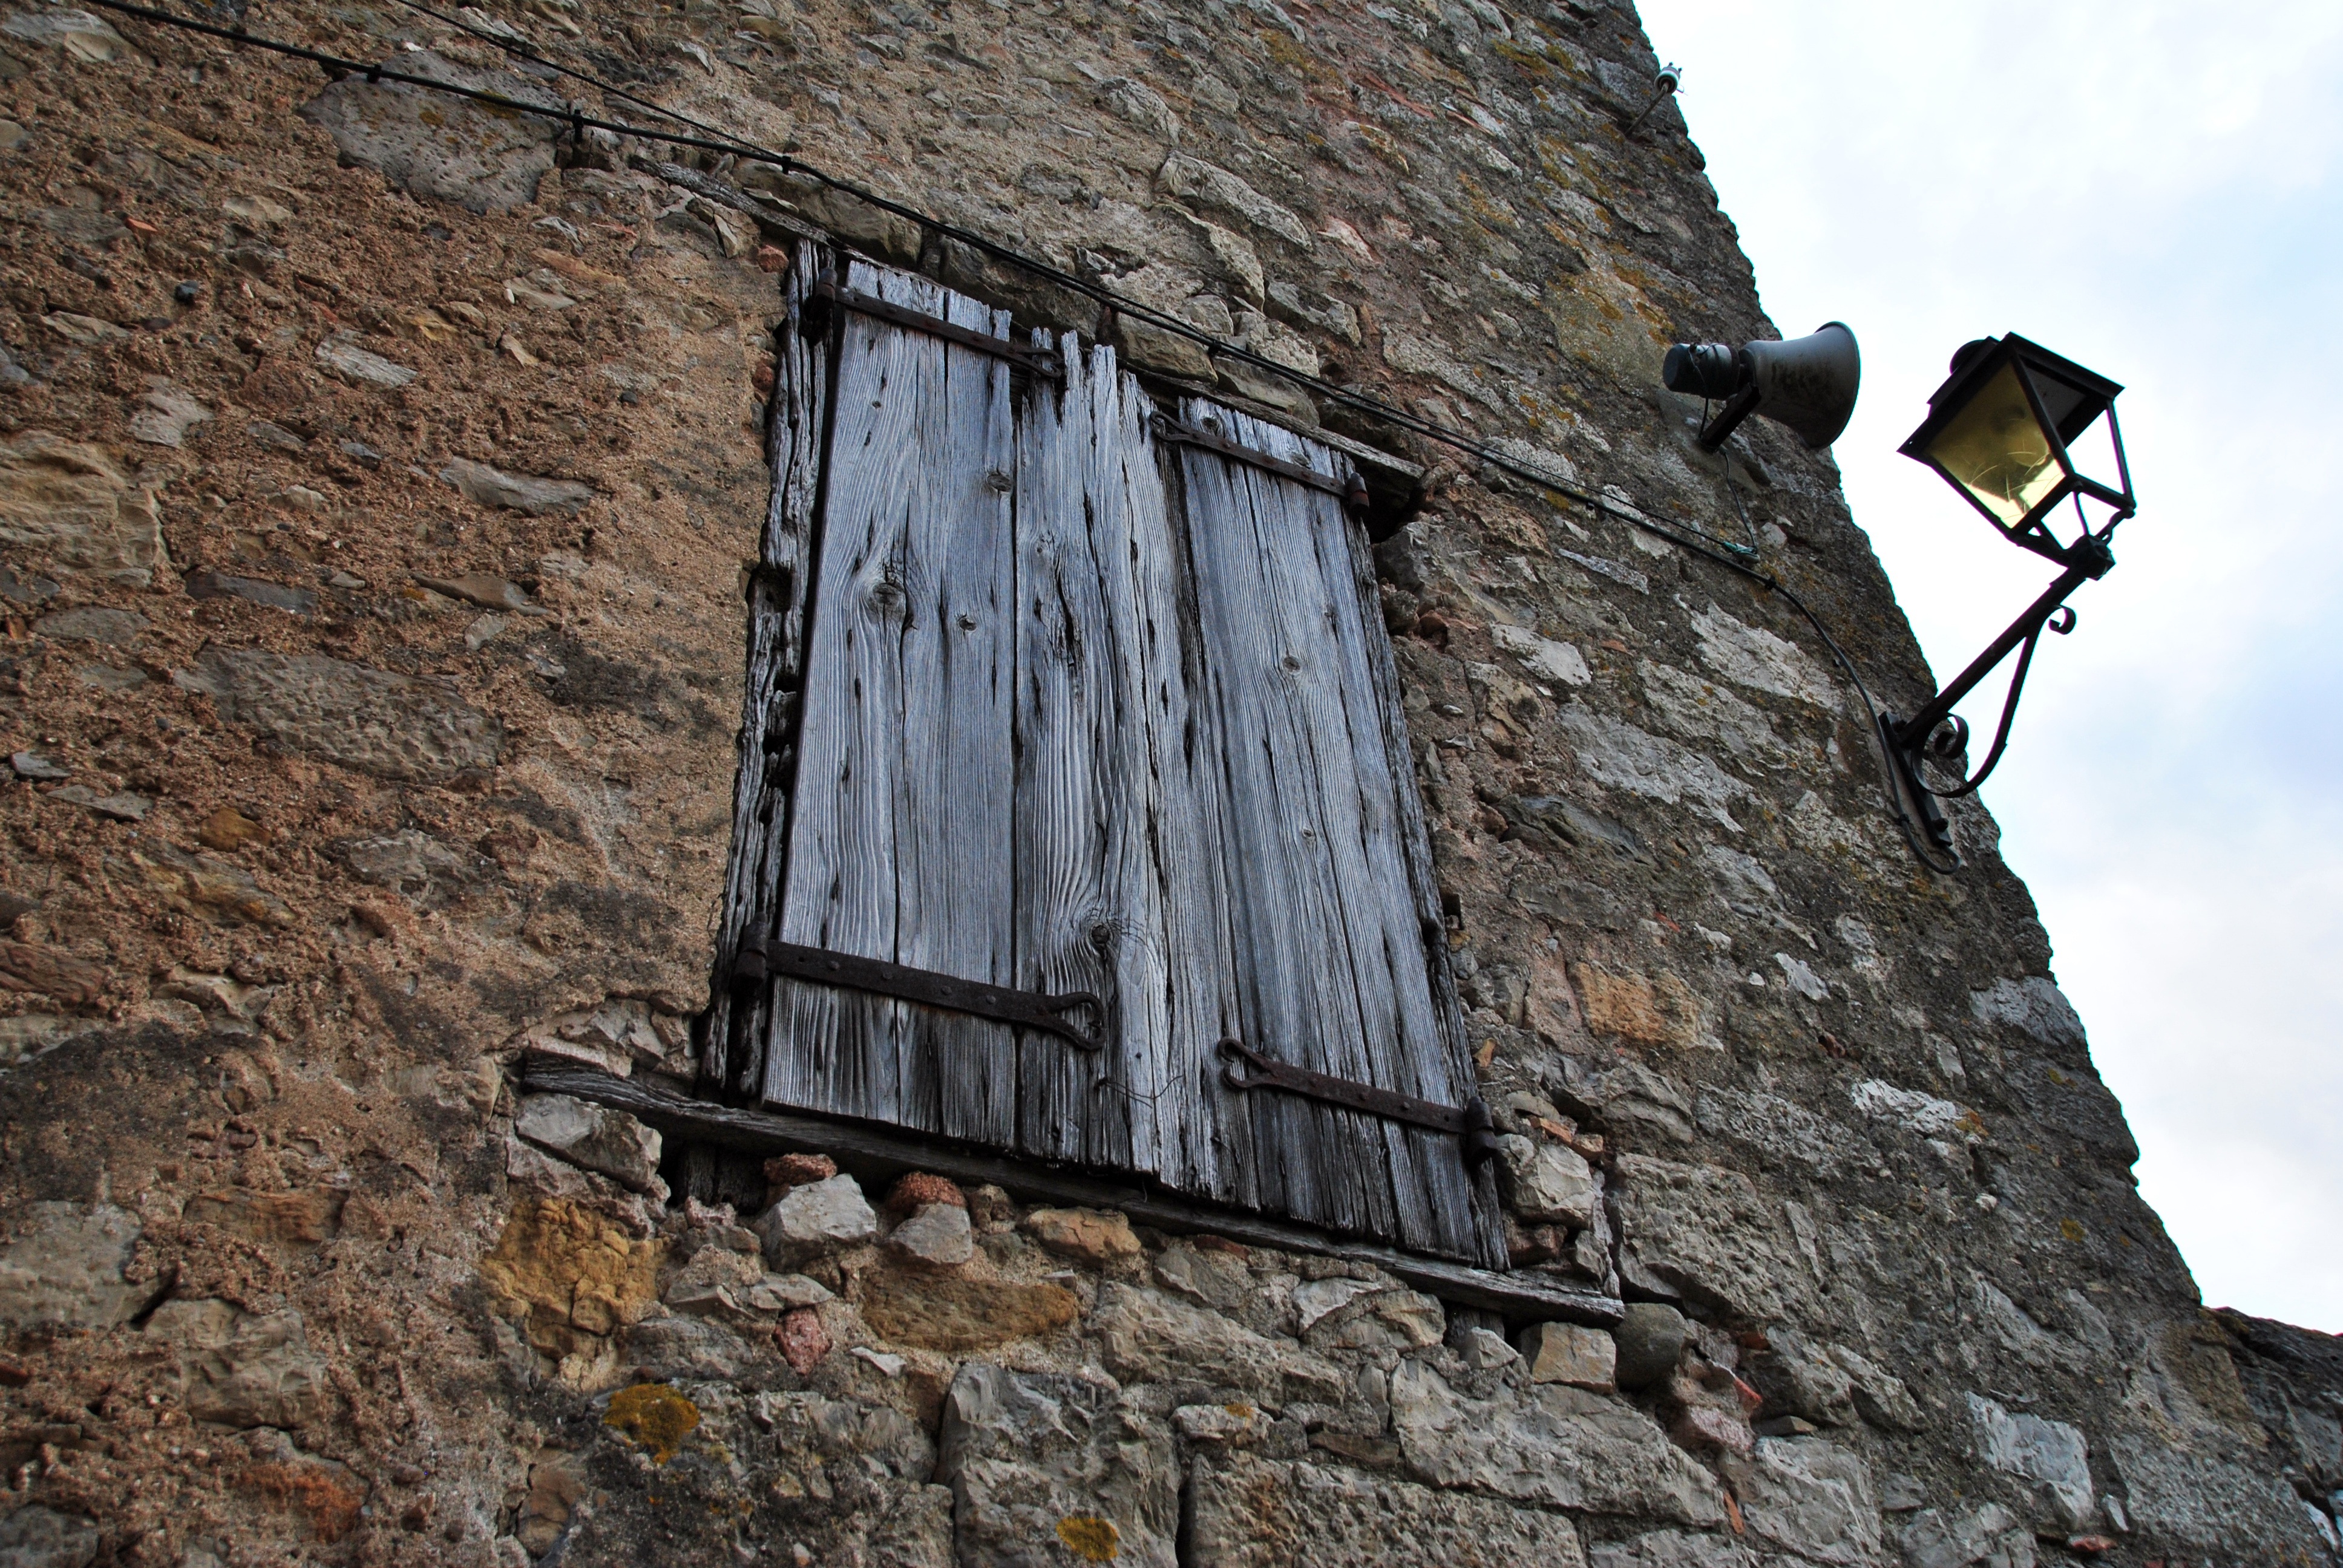
rock, people, window, adventure, building, wall, stone, construction, facade, street lamp, old house, stone house